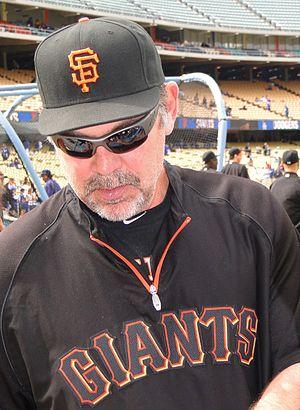
Bruce Douglas Bochy, né le 16 avril 1955 à Landes de Boussac, Charente Maritime France, est un ancien joueur américain de baseball qui depuis 2007 est le manager des Giants de San Francisco de la Ligue majeure de baseball.